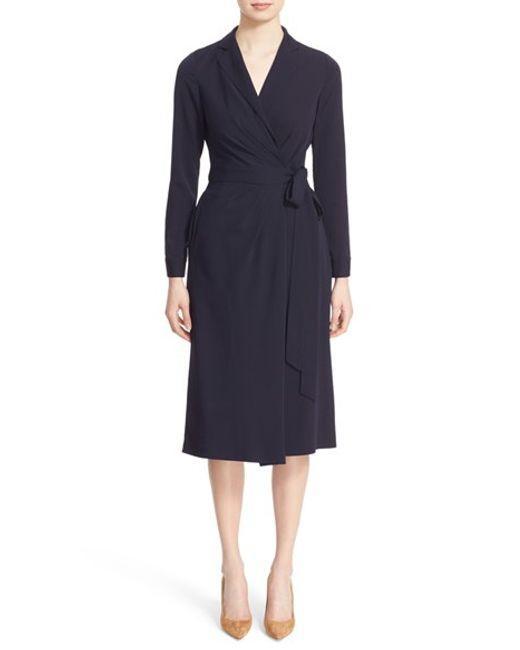
Stilvolles Midikleid mit vollem Ärmel für Damen